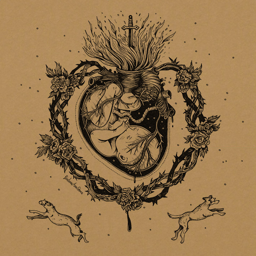
illustrated songs - image of 7